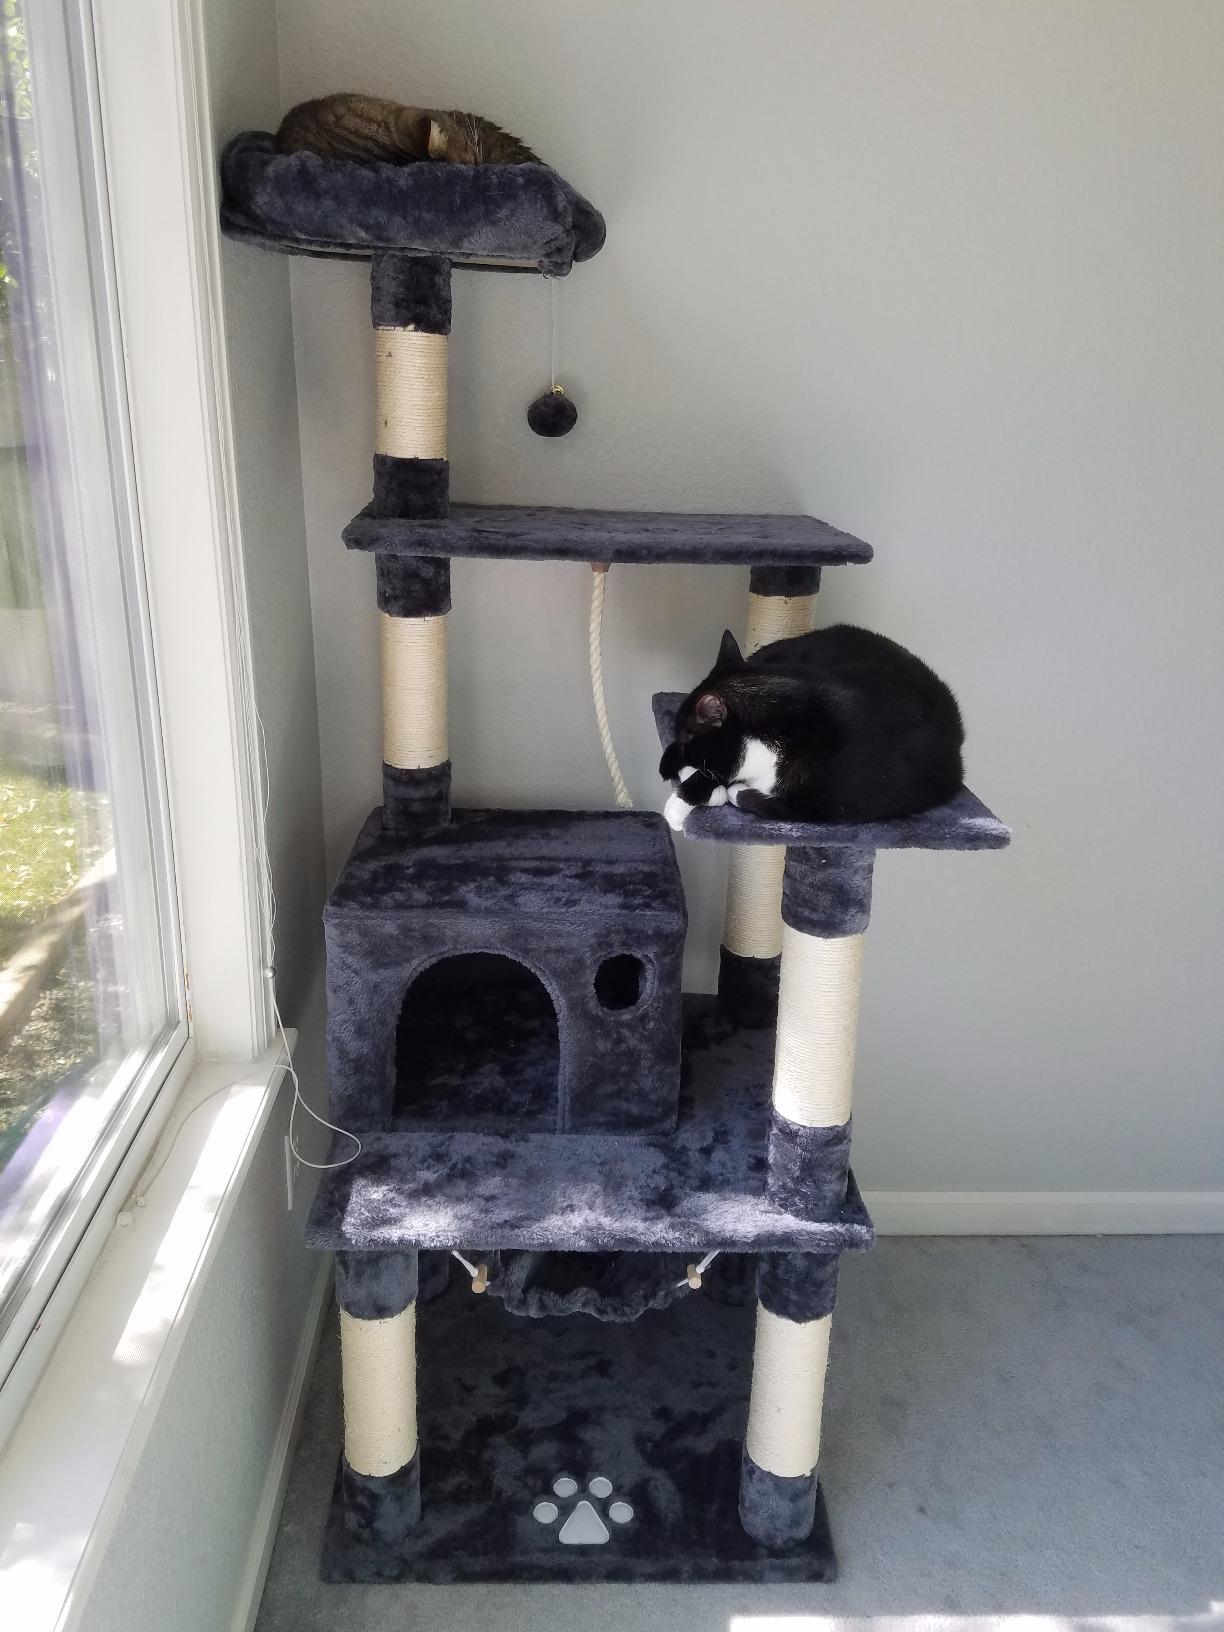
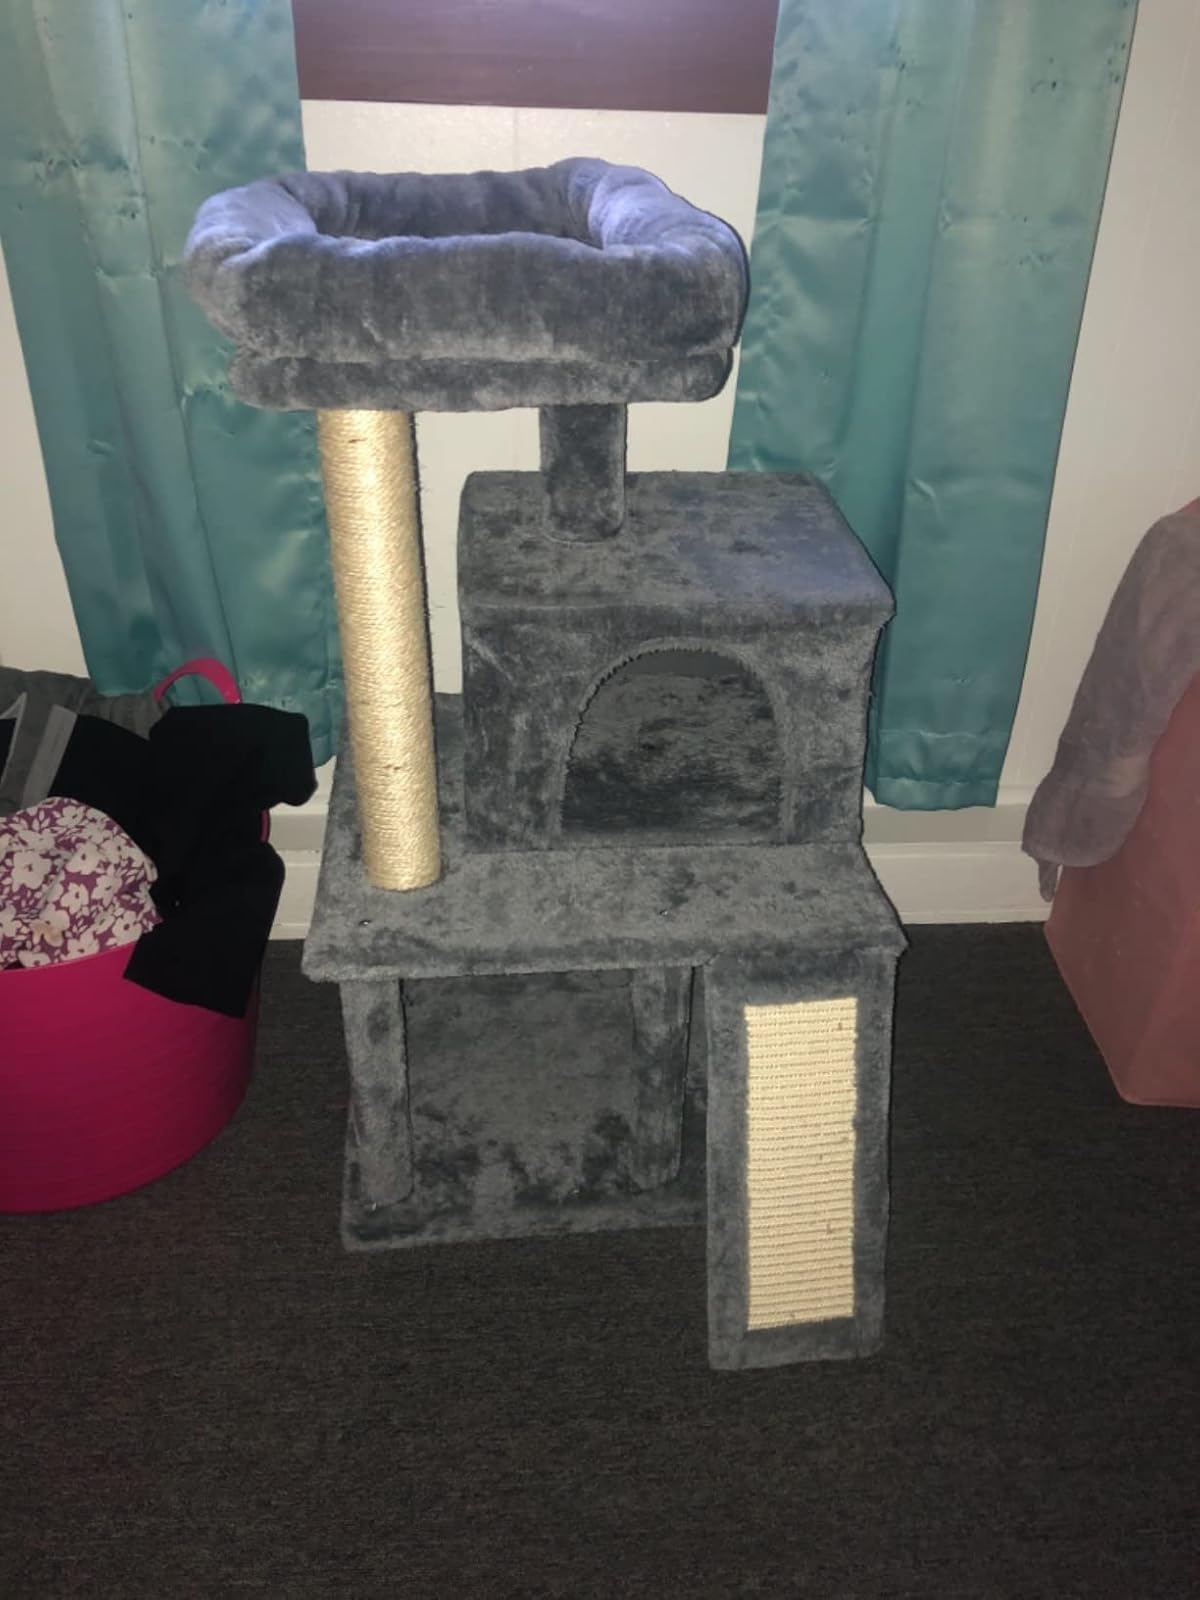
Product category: items_cat tree
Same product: no